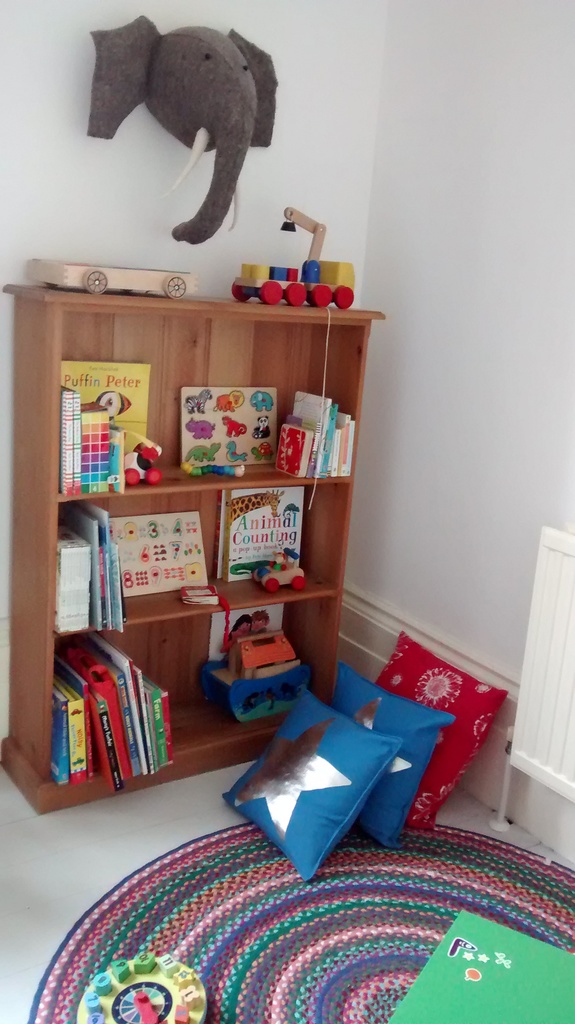
Label: others